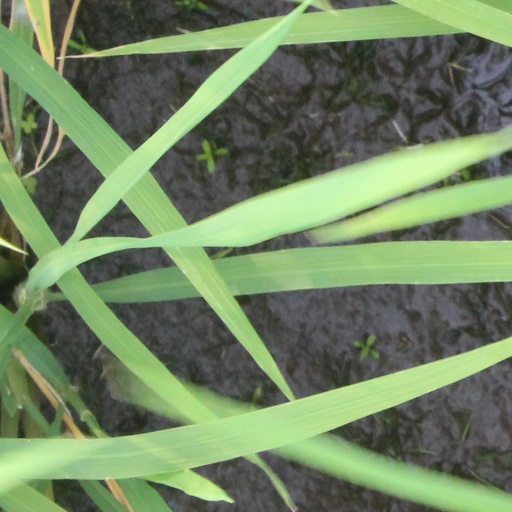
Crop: rice